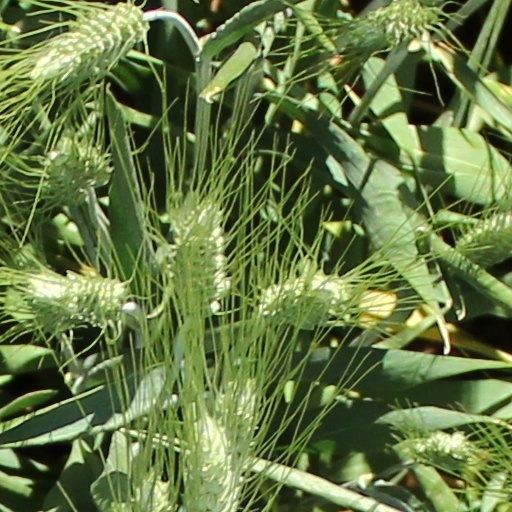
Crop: wheat